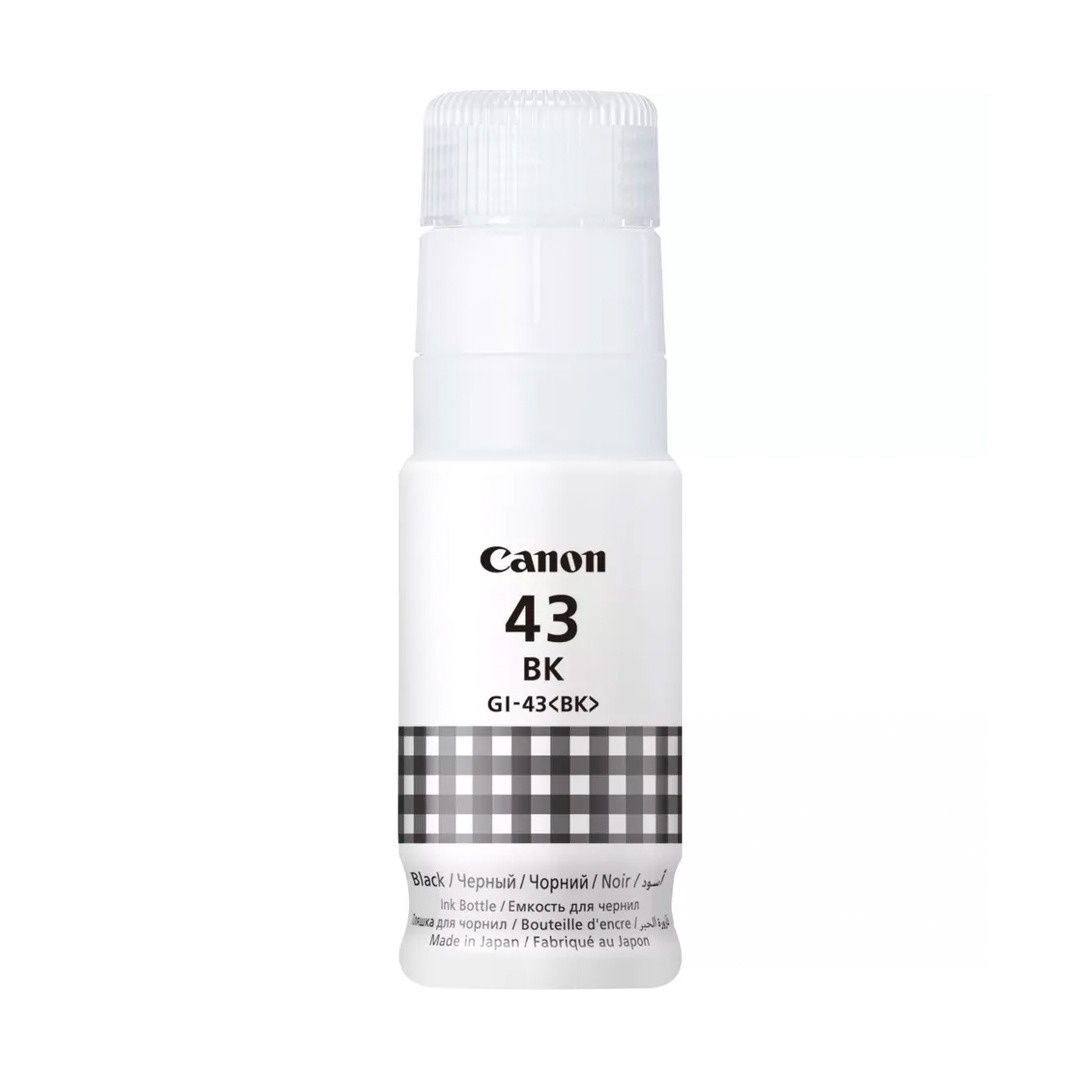
Canon GI-43 Ink Bottle – 3.8K Pages/ Black Color/ Ink Bottle
Print high volumes of photos at a low overall cost with this 60 ml bottle of dye-based black ink. Ideal for photos and documents, this ink lets you print up to 3,800 photos from a full set of ink refill bottles, allowing you to go longer between refills. Experience high-quality photographic printing and longevity thanks to the innovative ChromaLife100 ink, which ensures your prints last up to 100 years. An improved mess-free, no-squeeze design, and color-coded mechanical ID means refilling your ink tank has never been easier. Benefits Go longer between top ups and lower your printing costs with a bottle of this 60 ml black high yield ink Print up to 3,800 4x6 color photos¹ from a full set of ink refill bottles ChromaLife100 ink provides improved photo quality prints with vibrancy and color stability Print high-quality photos at high volumes thanks to genuine Canon ink Improved no-squeeze bottles with color-coded mechanical ID allows for error-free ink refilling Suitable ink for topping up your refillable MegaTank printer What's in the box Canon GI-43BK Black Ink Bottle, 60 ml Compatibility PIXMA G640 PIXMA G540
Brand: Canon
Category: Electronics > Print, Copy, Scan & Fax > Printer, Copier & Fax Machine Accessories > Printer Consumables > Toner & Inkjet Cartridge Refills